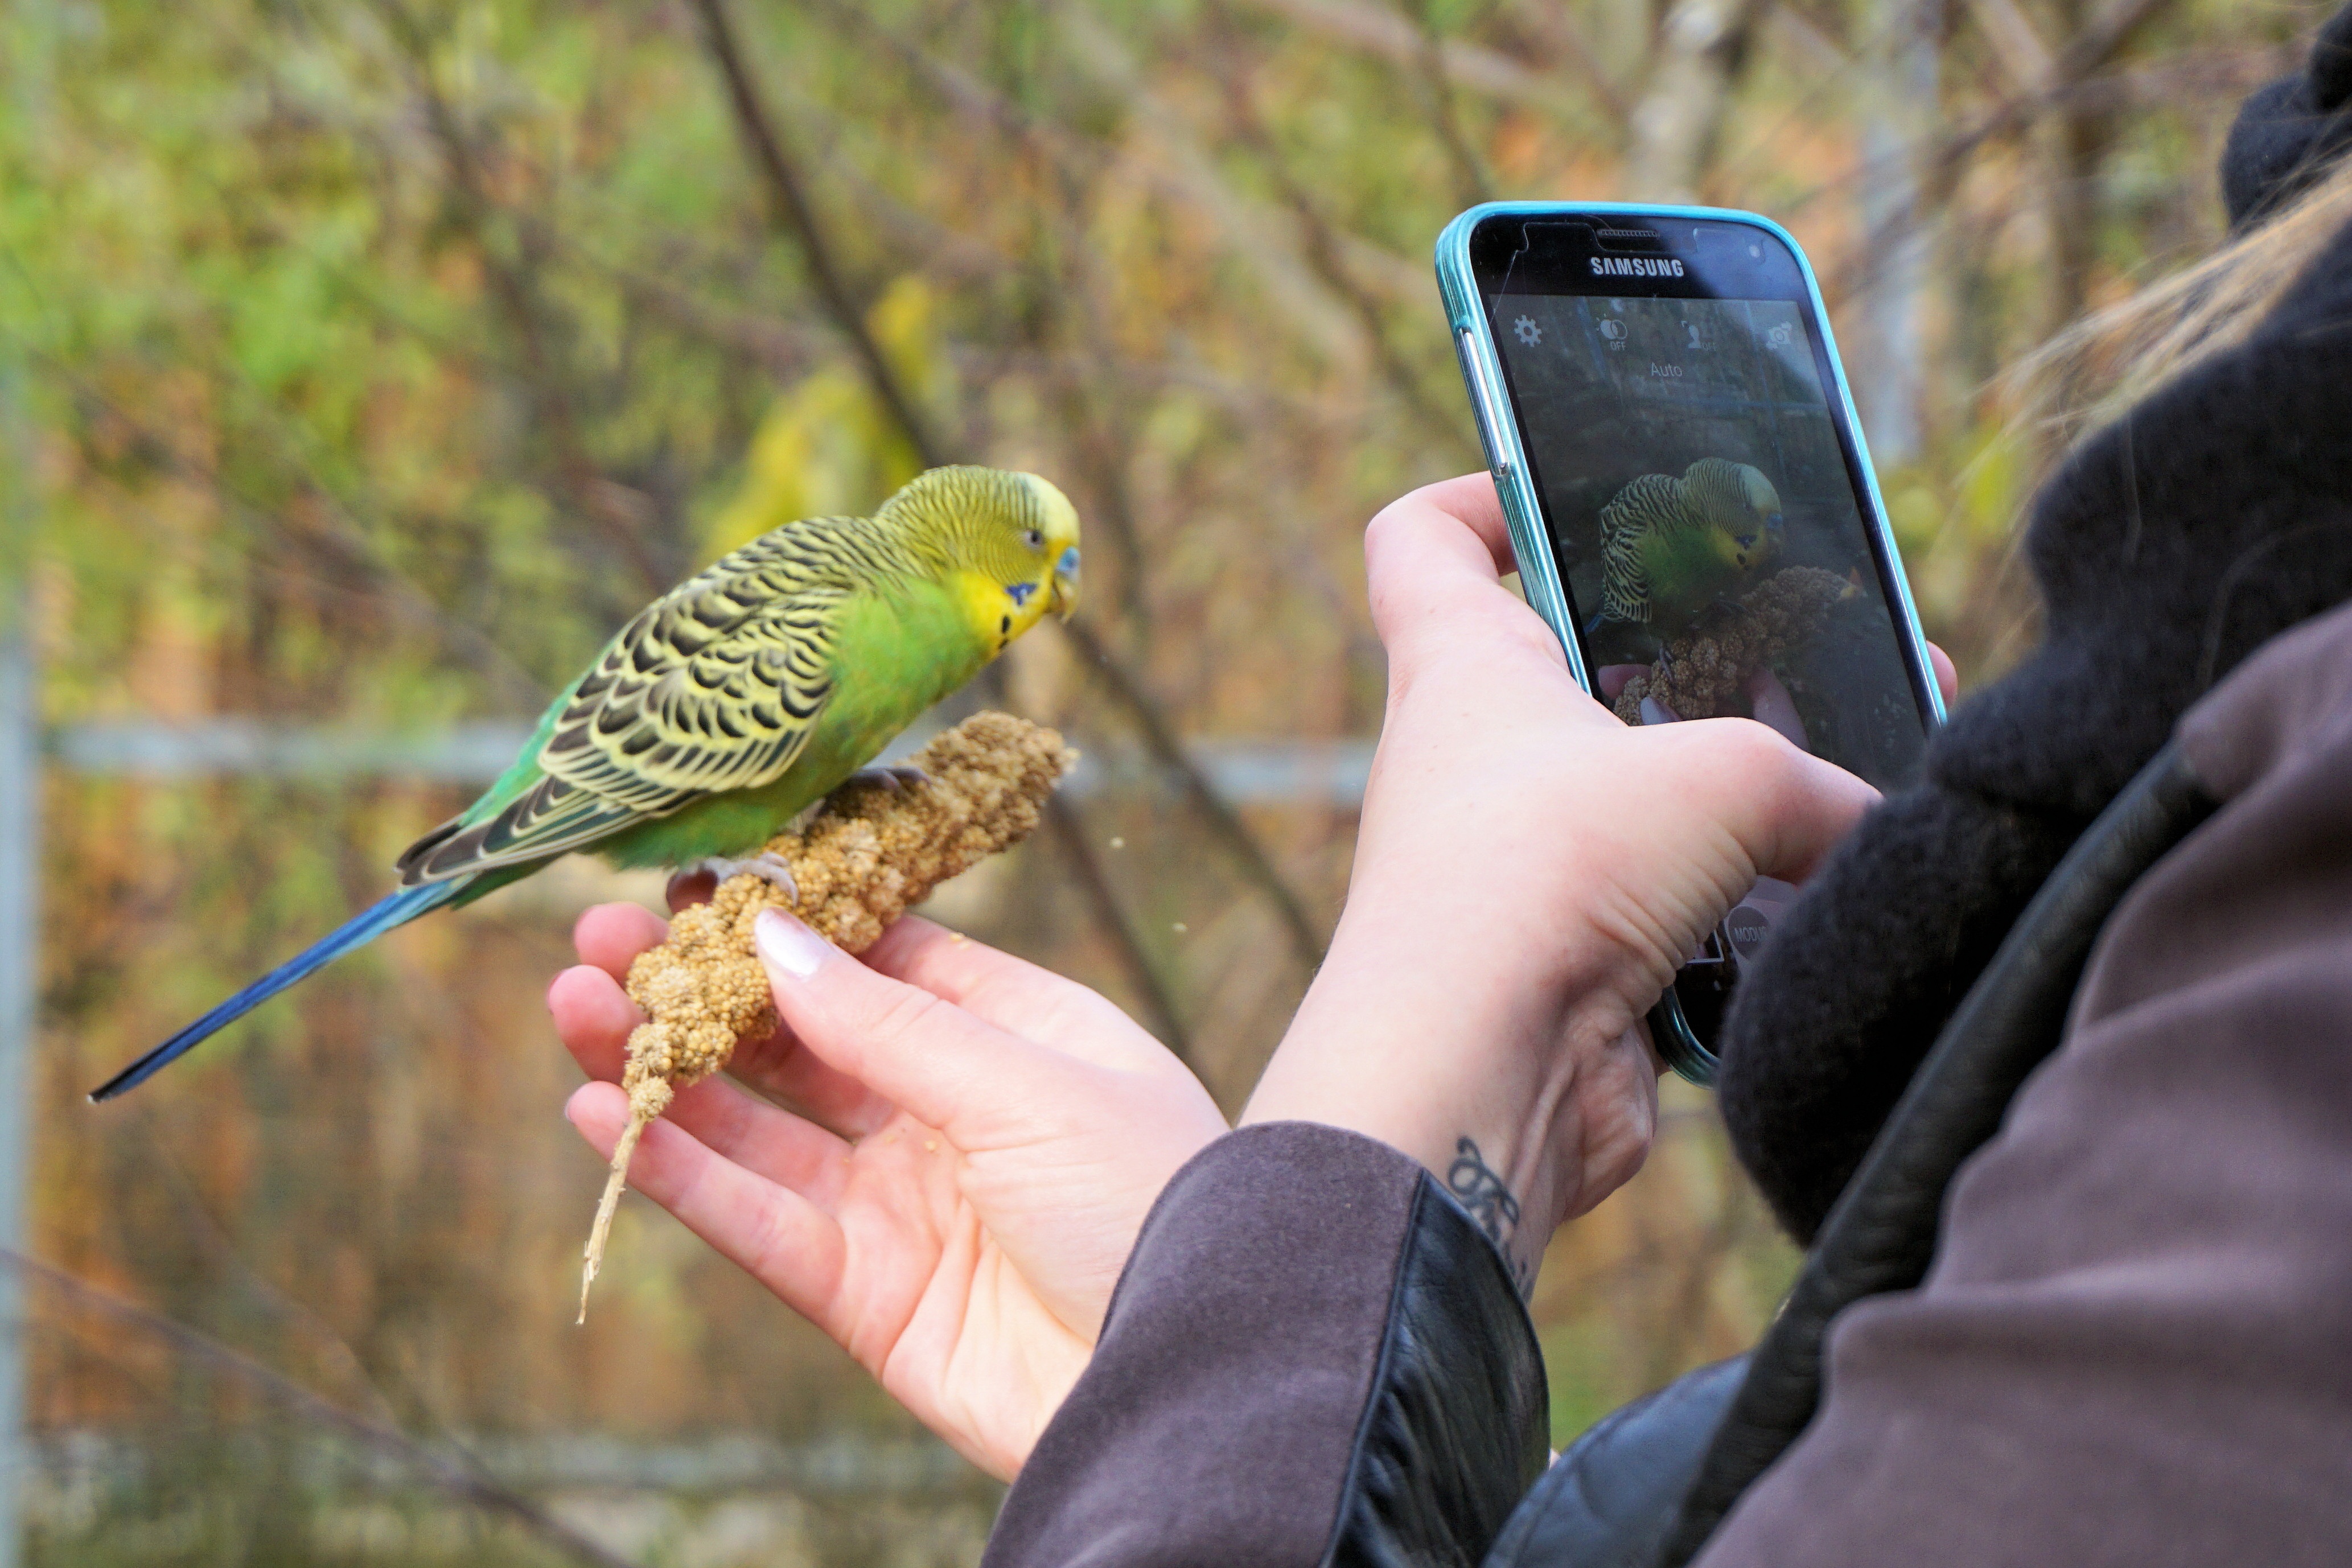
smartphone, hand, nature, bird, camera, photographer, animal, photo, wildlife, green, object, mobile phone, fauna, digital camera, photograph, vertebrate, parrot, parakeet, budgie, sababurg castle, photo graph, common pet parakeet